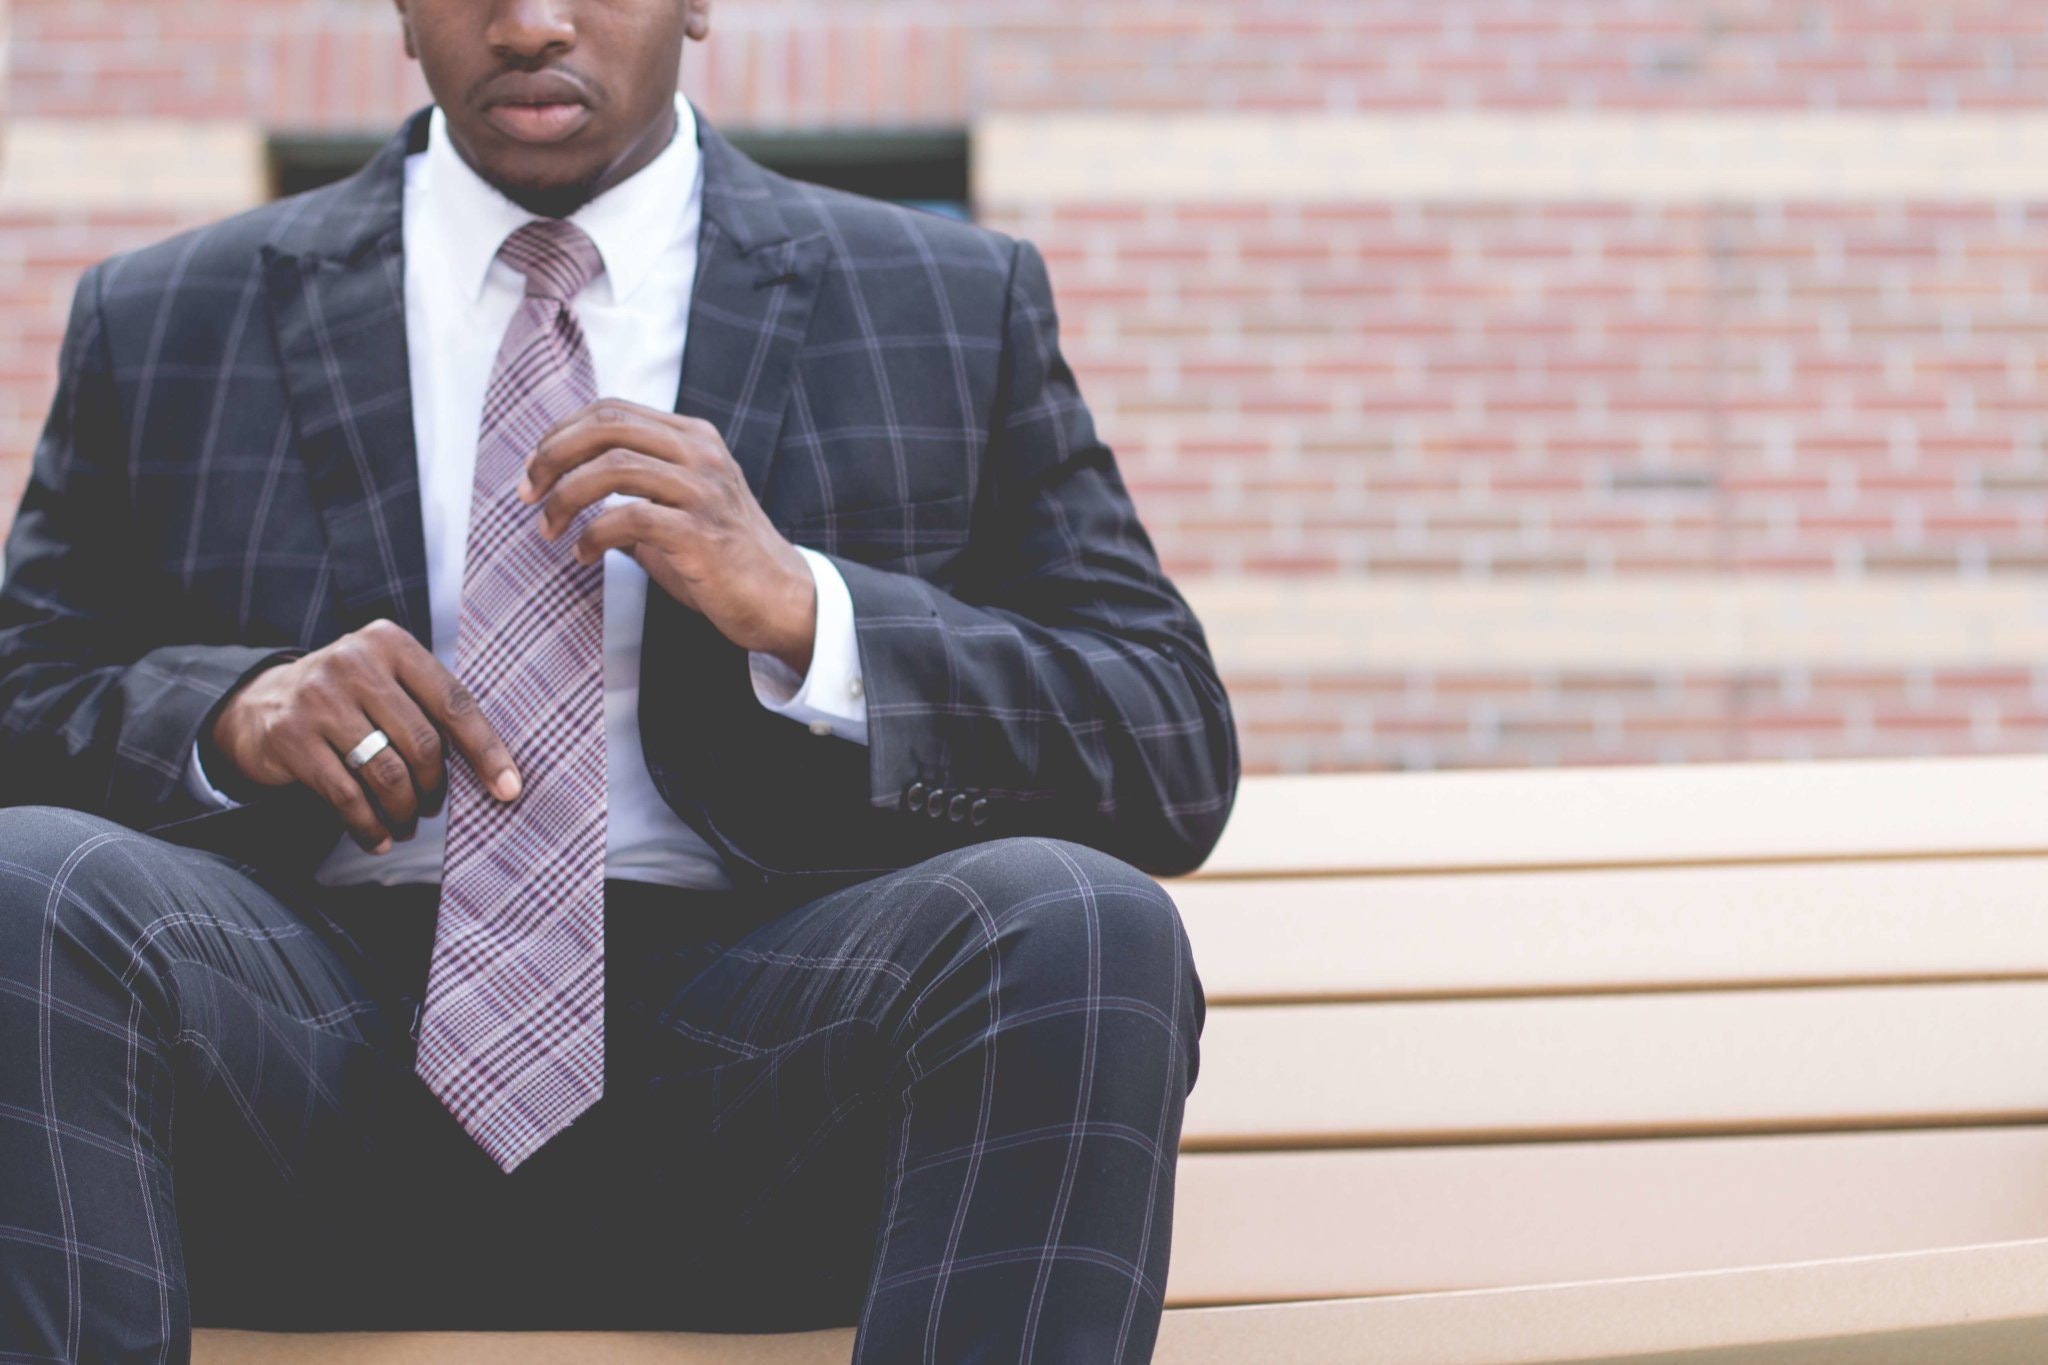
suit, tie, sitting, white collar worker, businessperson, formal wear, blazer, design, hand, photography, dress shirt, shirt, gesture